Phycocyanin

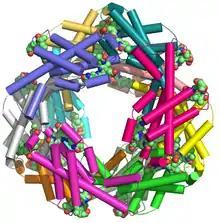
Allophycocyanin 12-mer PDB 1all

Phycocyanin is a pigment-protein complex from the light-harvesting phycobiliprotein family, along with allophycocyanin and phycoerythrin. It is an accessory pigment to chlorophyll. All phycobiliproteins are water-soluble, so they cannot exist within the membrane like carotenoids can. Instead, phycobiliproteins aggregate to form clusters that adhere to the membrane called phycobilisomes. Phycocyanin is a characteristic light blue color, absorbing orange and red light, particularly 620 nm (depending on which specific type it is), and emits fluorescence at about 650 nm (also depending on which type it is). Allophycocyanin absorbs and emits at longer wavelengths than phycocyanin C or phycocyanin R. Phycocyanins are found in cyanobacteria (also called blue-green algae). Phycobiliproteins have fluorescent properties that are used in immunoassay kits. Phycocyanin is from the Greek "phyco" meaning “algae” and "cyanin" is from the English word “cyan", which conventionally means a shade of blue-green (close to "aqua") and is derived from the Greek “kyanos" which means a somewhat different color: "dark blue". The product phycocyanin, produced by "Aphanizomenon flos-aquae" and Spirulina, is for example used in the food and beverage industry as the natural coloring agent 'Lina Blue' or 'EXBERRY Shade Blue' and is found in sweets and ice cream. In addition, fluorescence detection of phycocyanin pigments in water samples is a useful method to monitor cyanobacteria biomass.